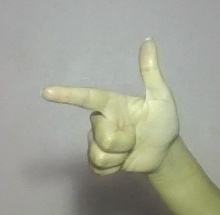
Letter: yaa